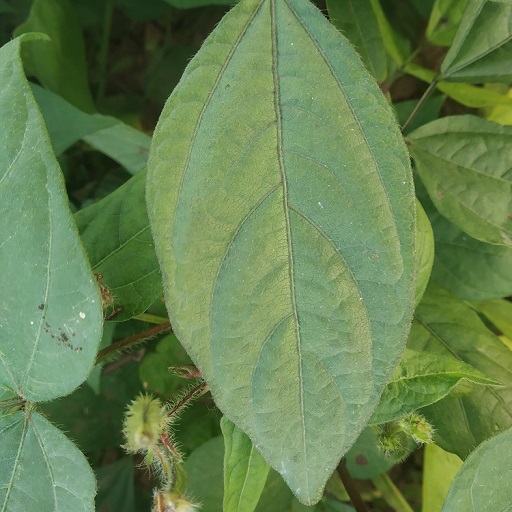
Label: Healthy